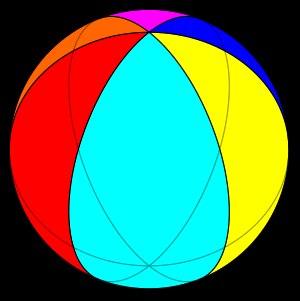
En mathématiques, et plus particulièrement en géométrie discrète, un polytope abstrait est un ensemble partiellement ordonné dont l'ordre reflète les propriétés combinatoires d'un polytope, mais pas les aspects géométriques usuels, tels que les angles ou les distances.